Air India Flight 182

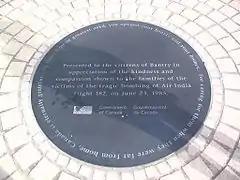
A commemorative plaque presented to the citizens of Bantry, Ireland, by the government of Canada for the residents' kindness and compassion to the families of the victims of Air India Flight 182

Within hours, Canada's Indian community was a focus of attention as victims and among hints that officials were investigating connections to the Sikh separatists who had threatened and committed acts of violence in retaliation against Hindus.